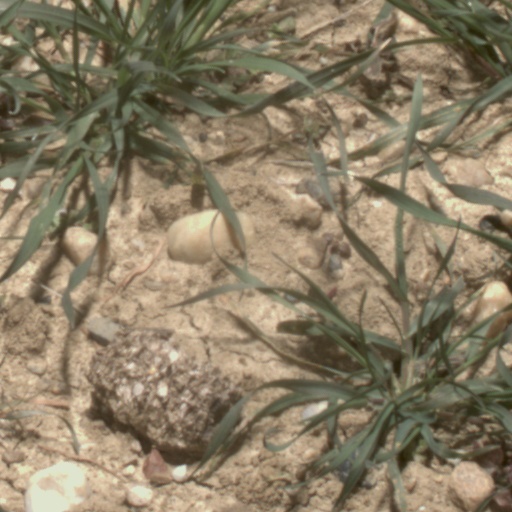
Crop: wheat